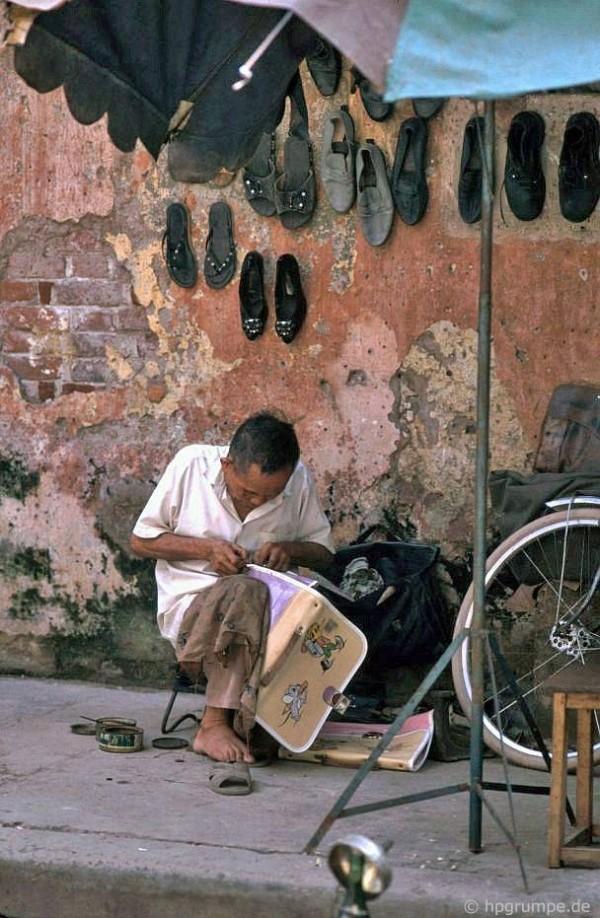
người đàn ông mang đôi dép tông màu xám